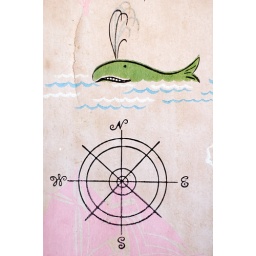
Outside Box Elder, Montana. The bathroom in this abandoned house had the most awesome wallpaper ever.